People's Liberation Army Air Force Airborne Corps

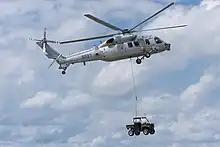
An Airborne Corps Z-20KA slingloading a CS/VP11 ATV.

The corps was a predominantly light infantry force to the late-2000s, and described as a "'traditional motorized force' that emphasized parachuting operations" prior to 2018. A helicopter unit was created in 2005, and expanded to a regiment in 2012. In the 2010s, the corps developed capabilities for mechanized warfare.